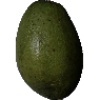
Label: Avocado 1